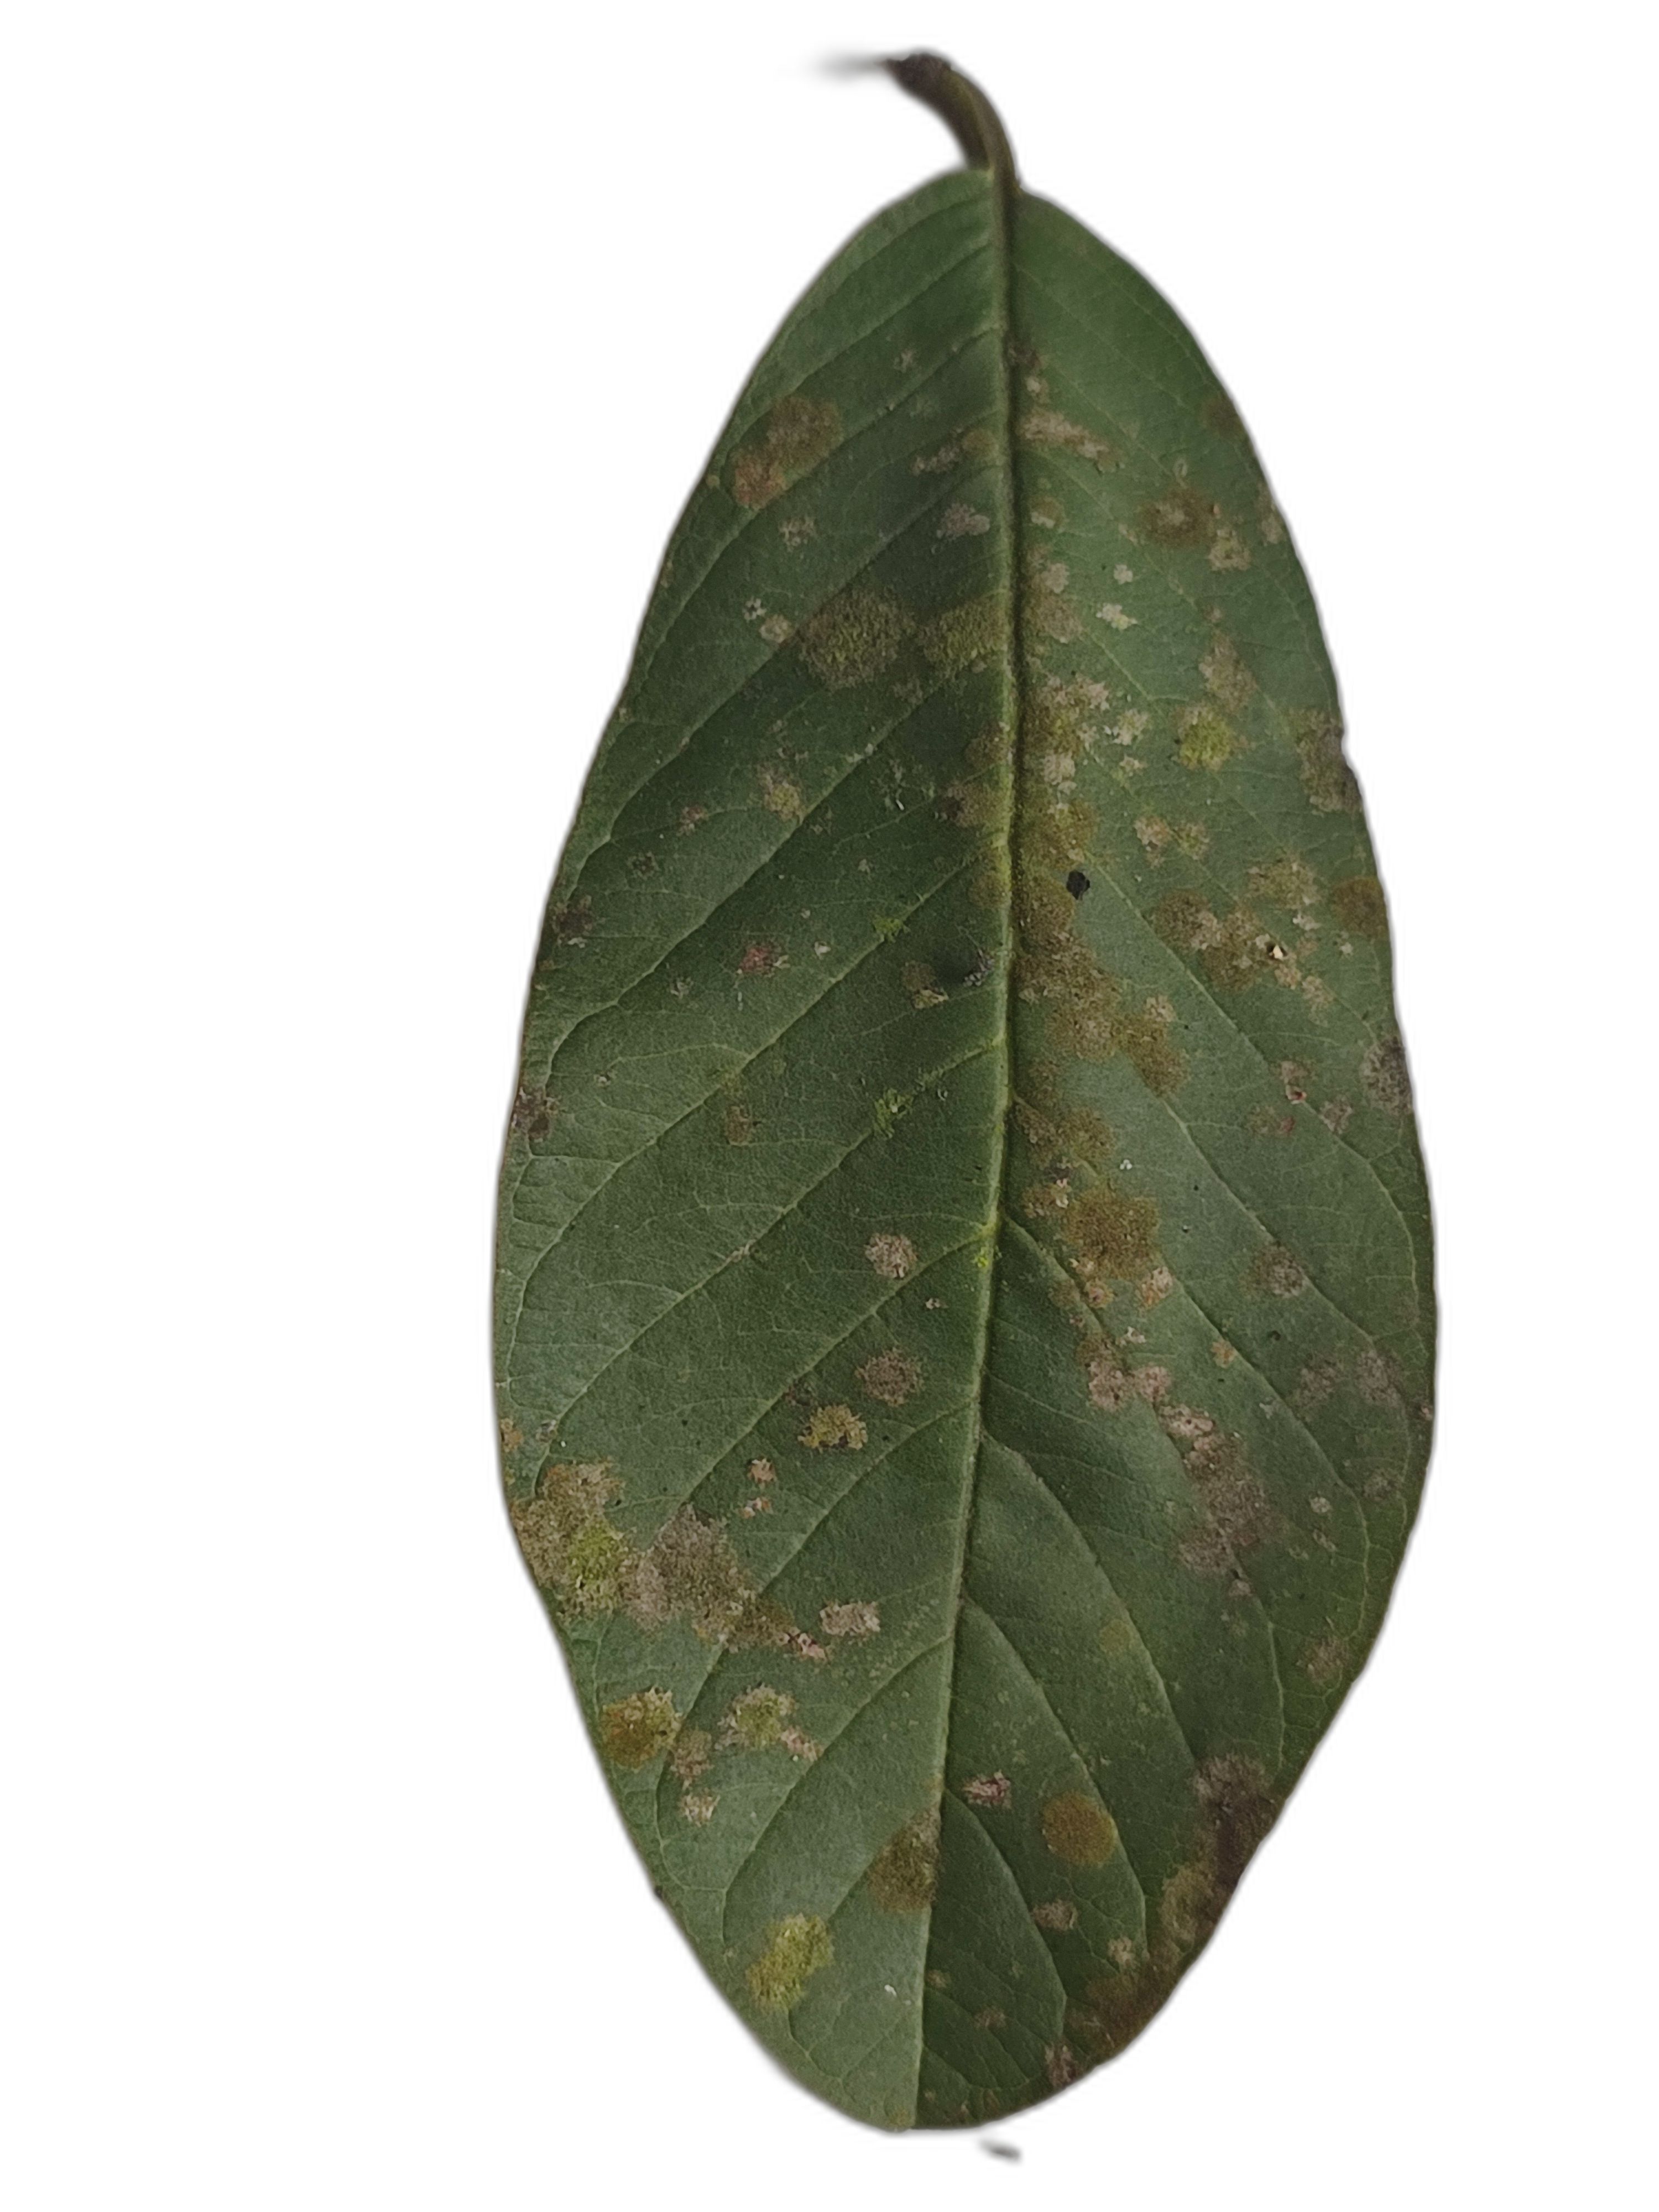
Plant part: leaf
Disease: Anthracnose